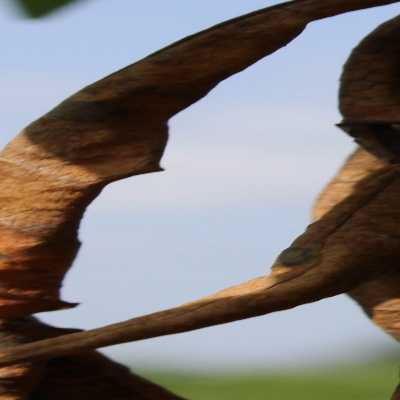
Crop: Cassava
Condition: bacterial blight